Economic history of Japan

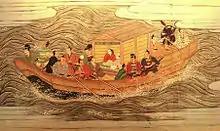
A ship of the Muromachi period (1538)

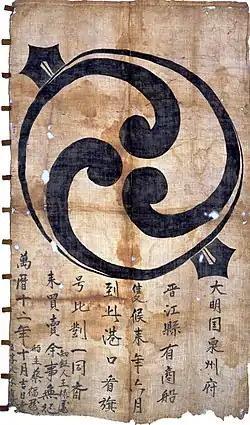
1584 Japan-Ming trade ship flag, inscribed with the signatures and kaō, or stylized signatures, of three Ming merchants; to be raised the following year upon arrival in what is now Shimonoseki (Yamaguchi Prefectural Archives)

In spite of the war Japan's relative economic prosperity, which had begun in the Kamakura period, continued well into the Muromachi period. By 1450 Japan's population stood at ten million, compared to six million at the end of the thirteenth century. Commerce flourished, including considerable trade with China and Korea. Because the "daimyōs" and other groups within Japan were minting their own coins, Japan began to transition from a barter-based to a currency-based economy. During the period, some of Japan's most representative art forms developed, including ink wash painting, "ikebana" flower arrangement, the tea ceremony, Japanese gardening, "bonsai", and "Noh" theater. Though the eighth Ashikaga shogun, Yoshimasa, was an ineffectual political and military leader, he played a critical role in promoting these cultural developments.